Samnium

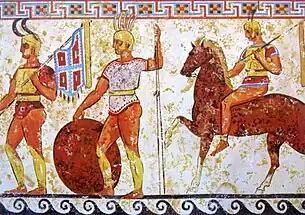
Samnite soldiers, from a tomb frieze in Nola, Campania, 4th century BC.

Samnium mostly lay on the Apennine area; it was delimited by Latium to the north, by Lucania to the south, by Campania to the west, and by Apulia to the east. The principal cities of the region were "Bovaiamom", renamed "Bovianum" by Latins (today: Bojano or Boiano) and "Maleventum" ("Maloenton" in Oscan), which was later renamed "Beneventum" by the Romans (today: Benevento). For most of their history the Samnites were landlocked, but during a brief period they controlled parts of both coasts of the Italian peninsula.